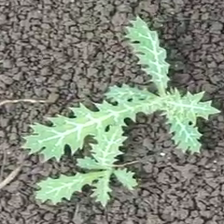
Weed species: Bilayat_(Mexicana_Argemone)